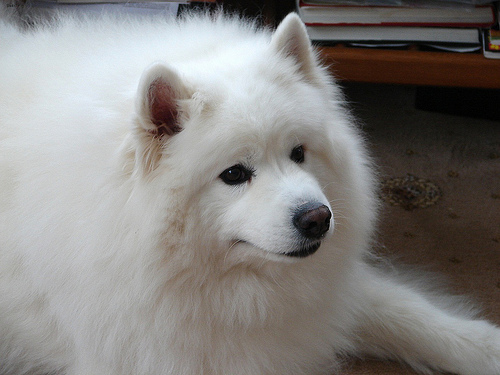
Animal: dog
Breed: samoyed